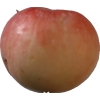
Label: Apple 10